NSW TrainLink rolling stock

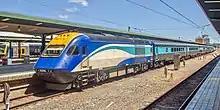
XPT

The XPTs are a class of diesel-powered trains built between 1981 and 1994. They operate regional and interstate services to Brisbane, Dubbo, Melbourne, Grafton and Casino. These trains are hauled by 2 diesel power cars in a push-pull configuration. On board, they have a buffet, 2x2 configuration seats, toilets and luggage racks as well as sleeper cars for long-distance travels.